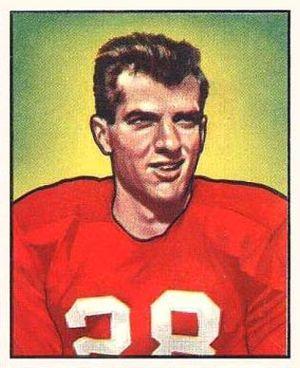
Frank Tripucka, né le 8 décembre 1927 à Bloomfield dans le New Jersey et mort le 12 septembre 2013 à Woodland Park dans le New Jersey, est un joueur américain de football américain évoluant au poste de quarterback. Il a joué pour les Lions de Détroit, les Cardinals de Chicago, les Texans de Dallas, les Roughriders de la Saskatchewan, les Rough Riders d'Ottawa et les Broncos de Denver. Premier quarterback de la franchise des Broncos de Denver, son numéro 18 est retiré par la franchise et fait partie du Ring of Fame des Broncos. Il meurt le 12 septembre 2013.